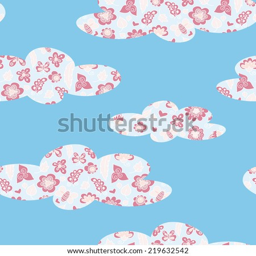
textile clouds on a blue background .